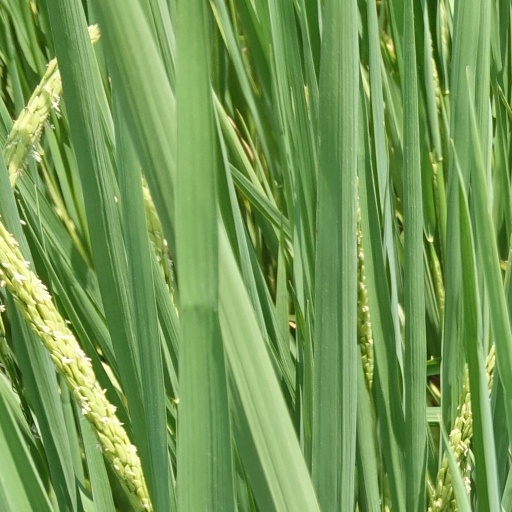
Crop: rice